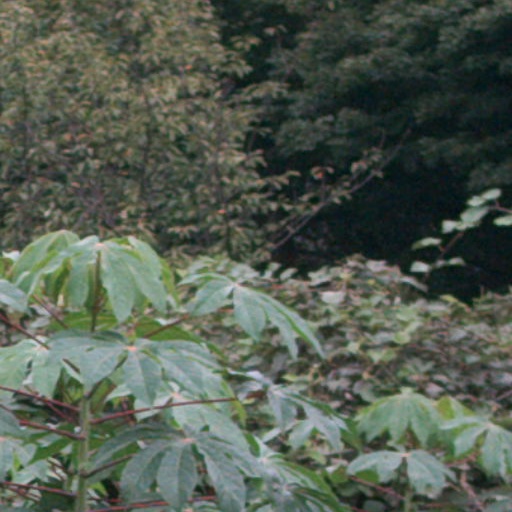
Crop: cassava